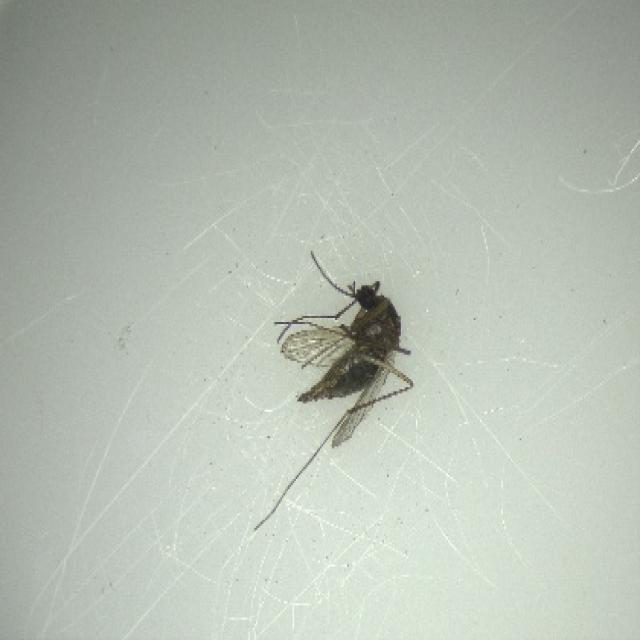
Species: aedes_vexans